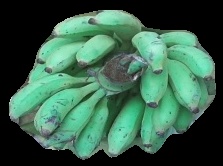
Variety: elakki-bale
Grade: grade3